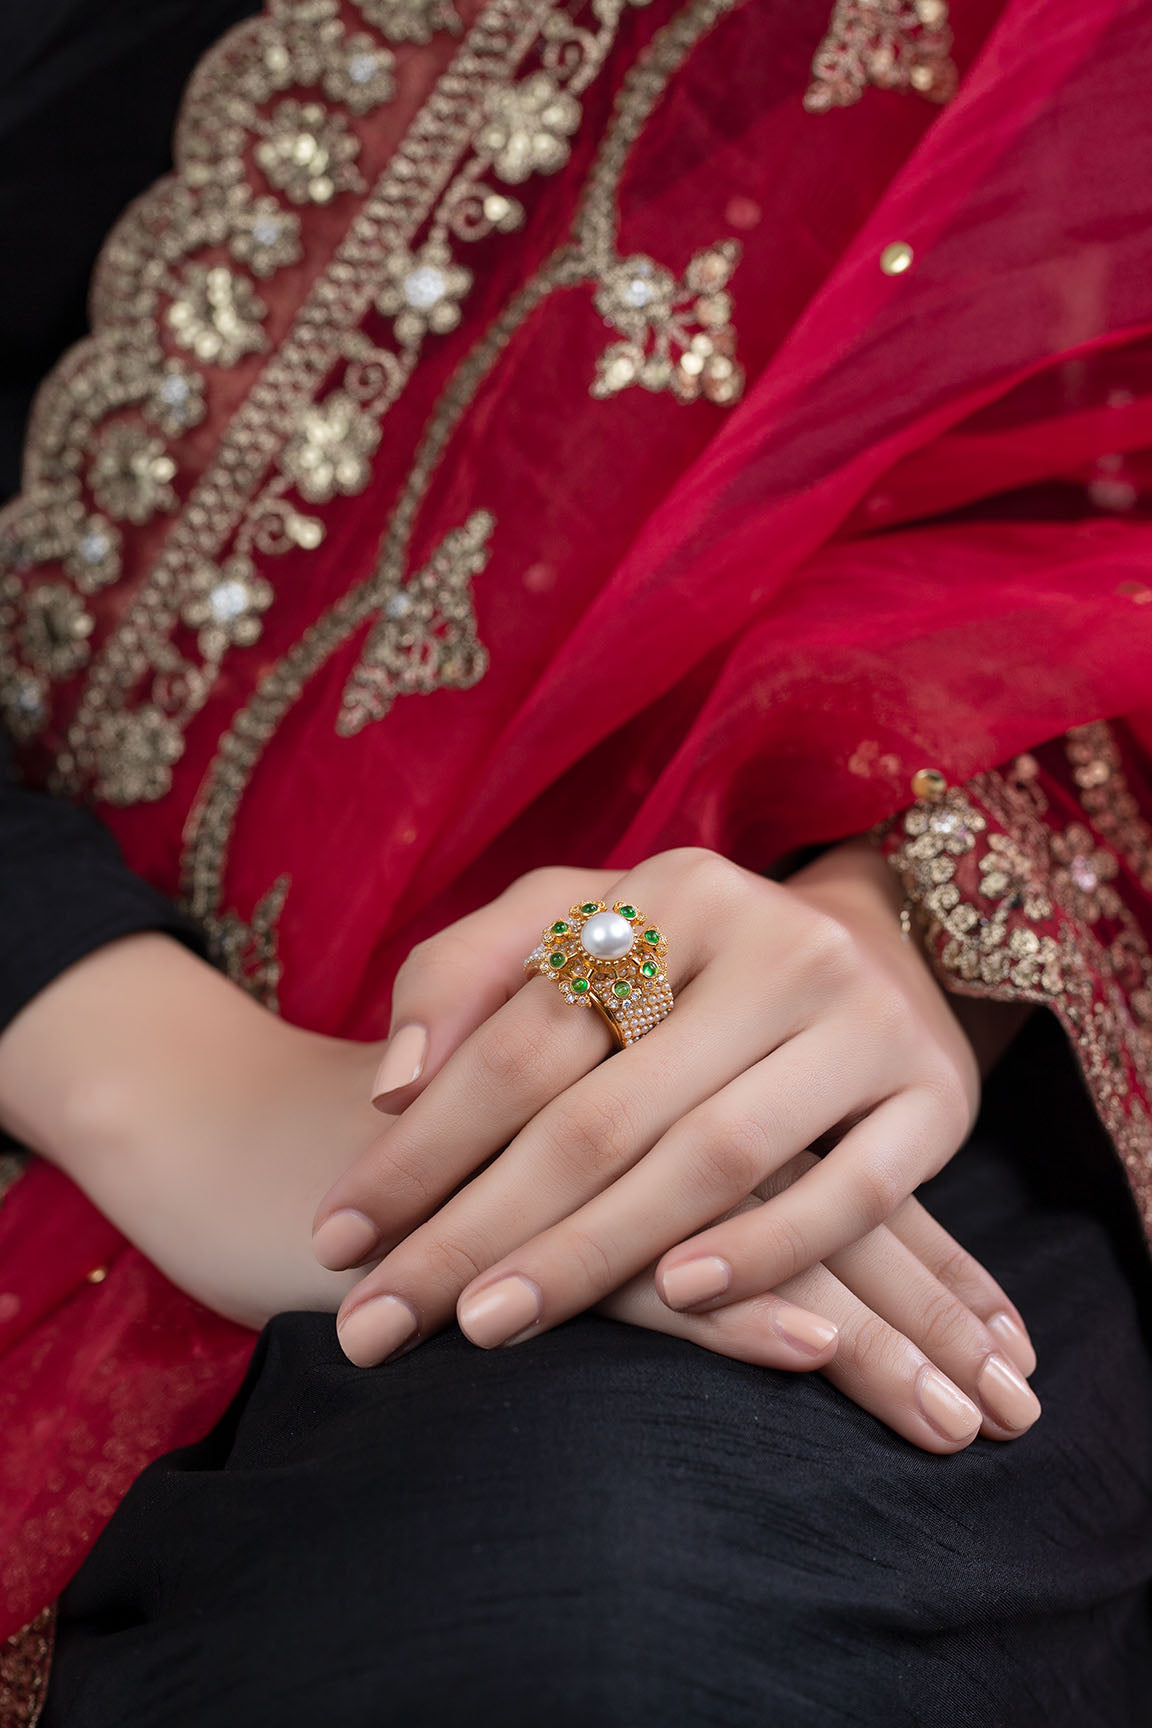
black red kundan ring